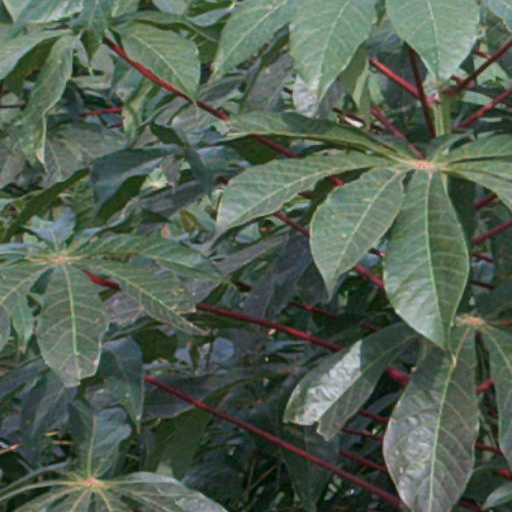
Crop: cassava